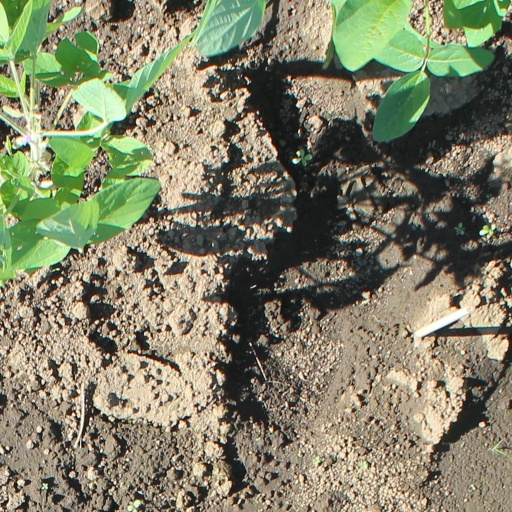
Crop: soybean